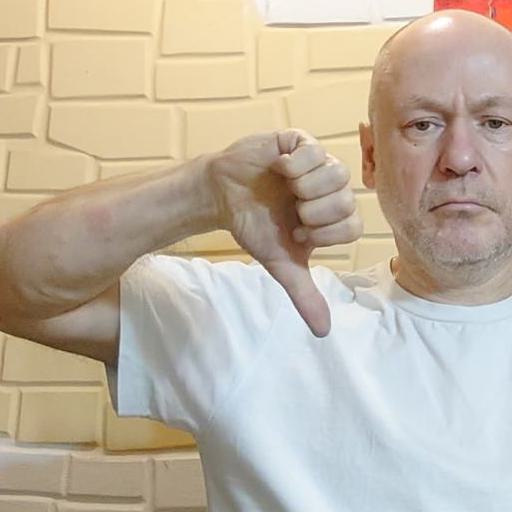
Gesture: dislike